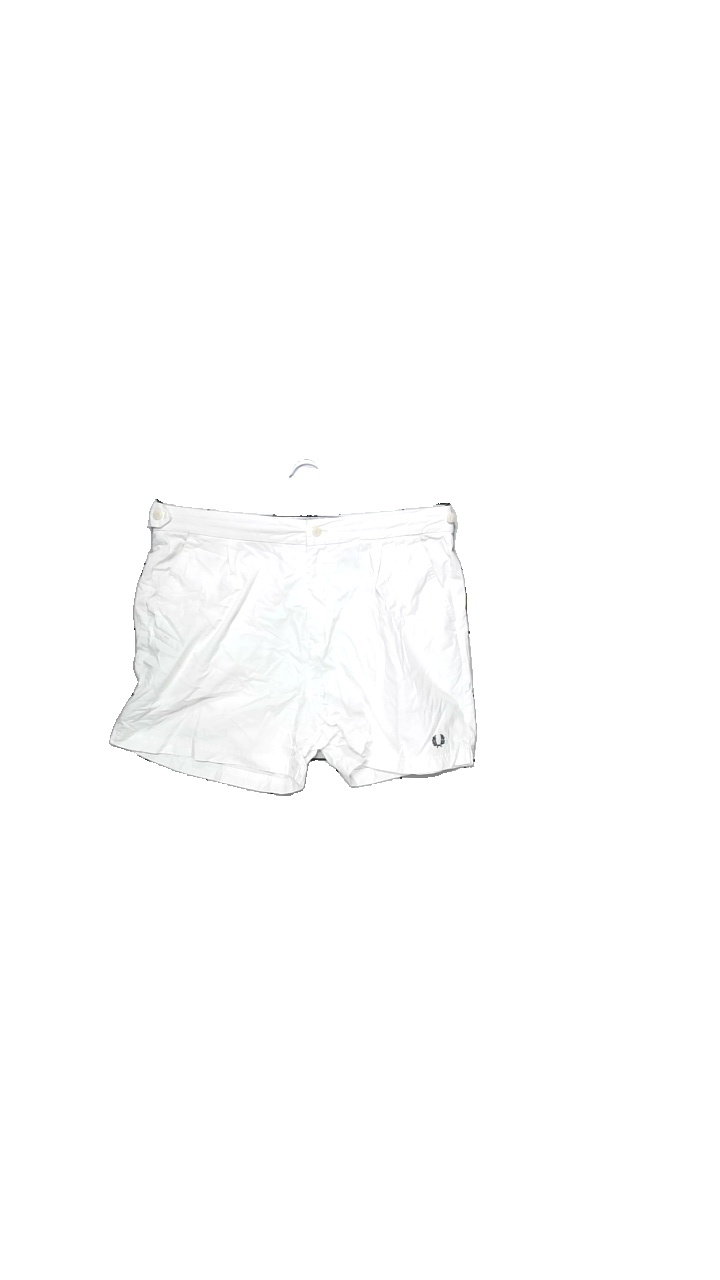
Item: Shorts (Men)
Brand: Fred Perry
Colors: White
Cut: Regular
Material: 100%Cotton
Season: Summer
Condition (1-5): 4
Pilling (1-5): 4
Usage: Reuse
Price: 100-150